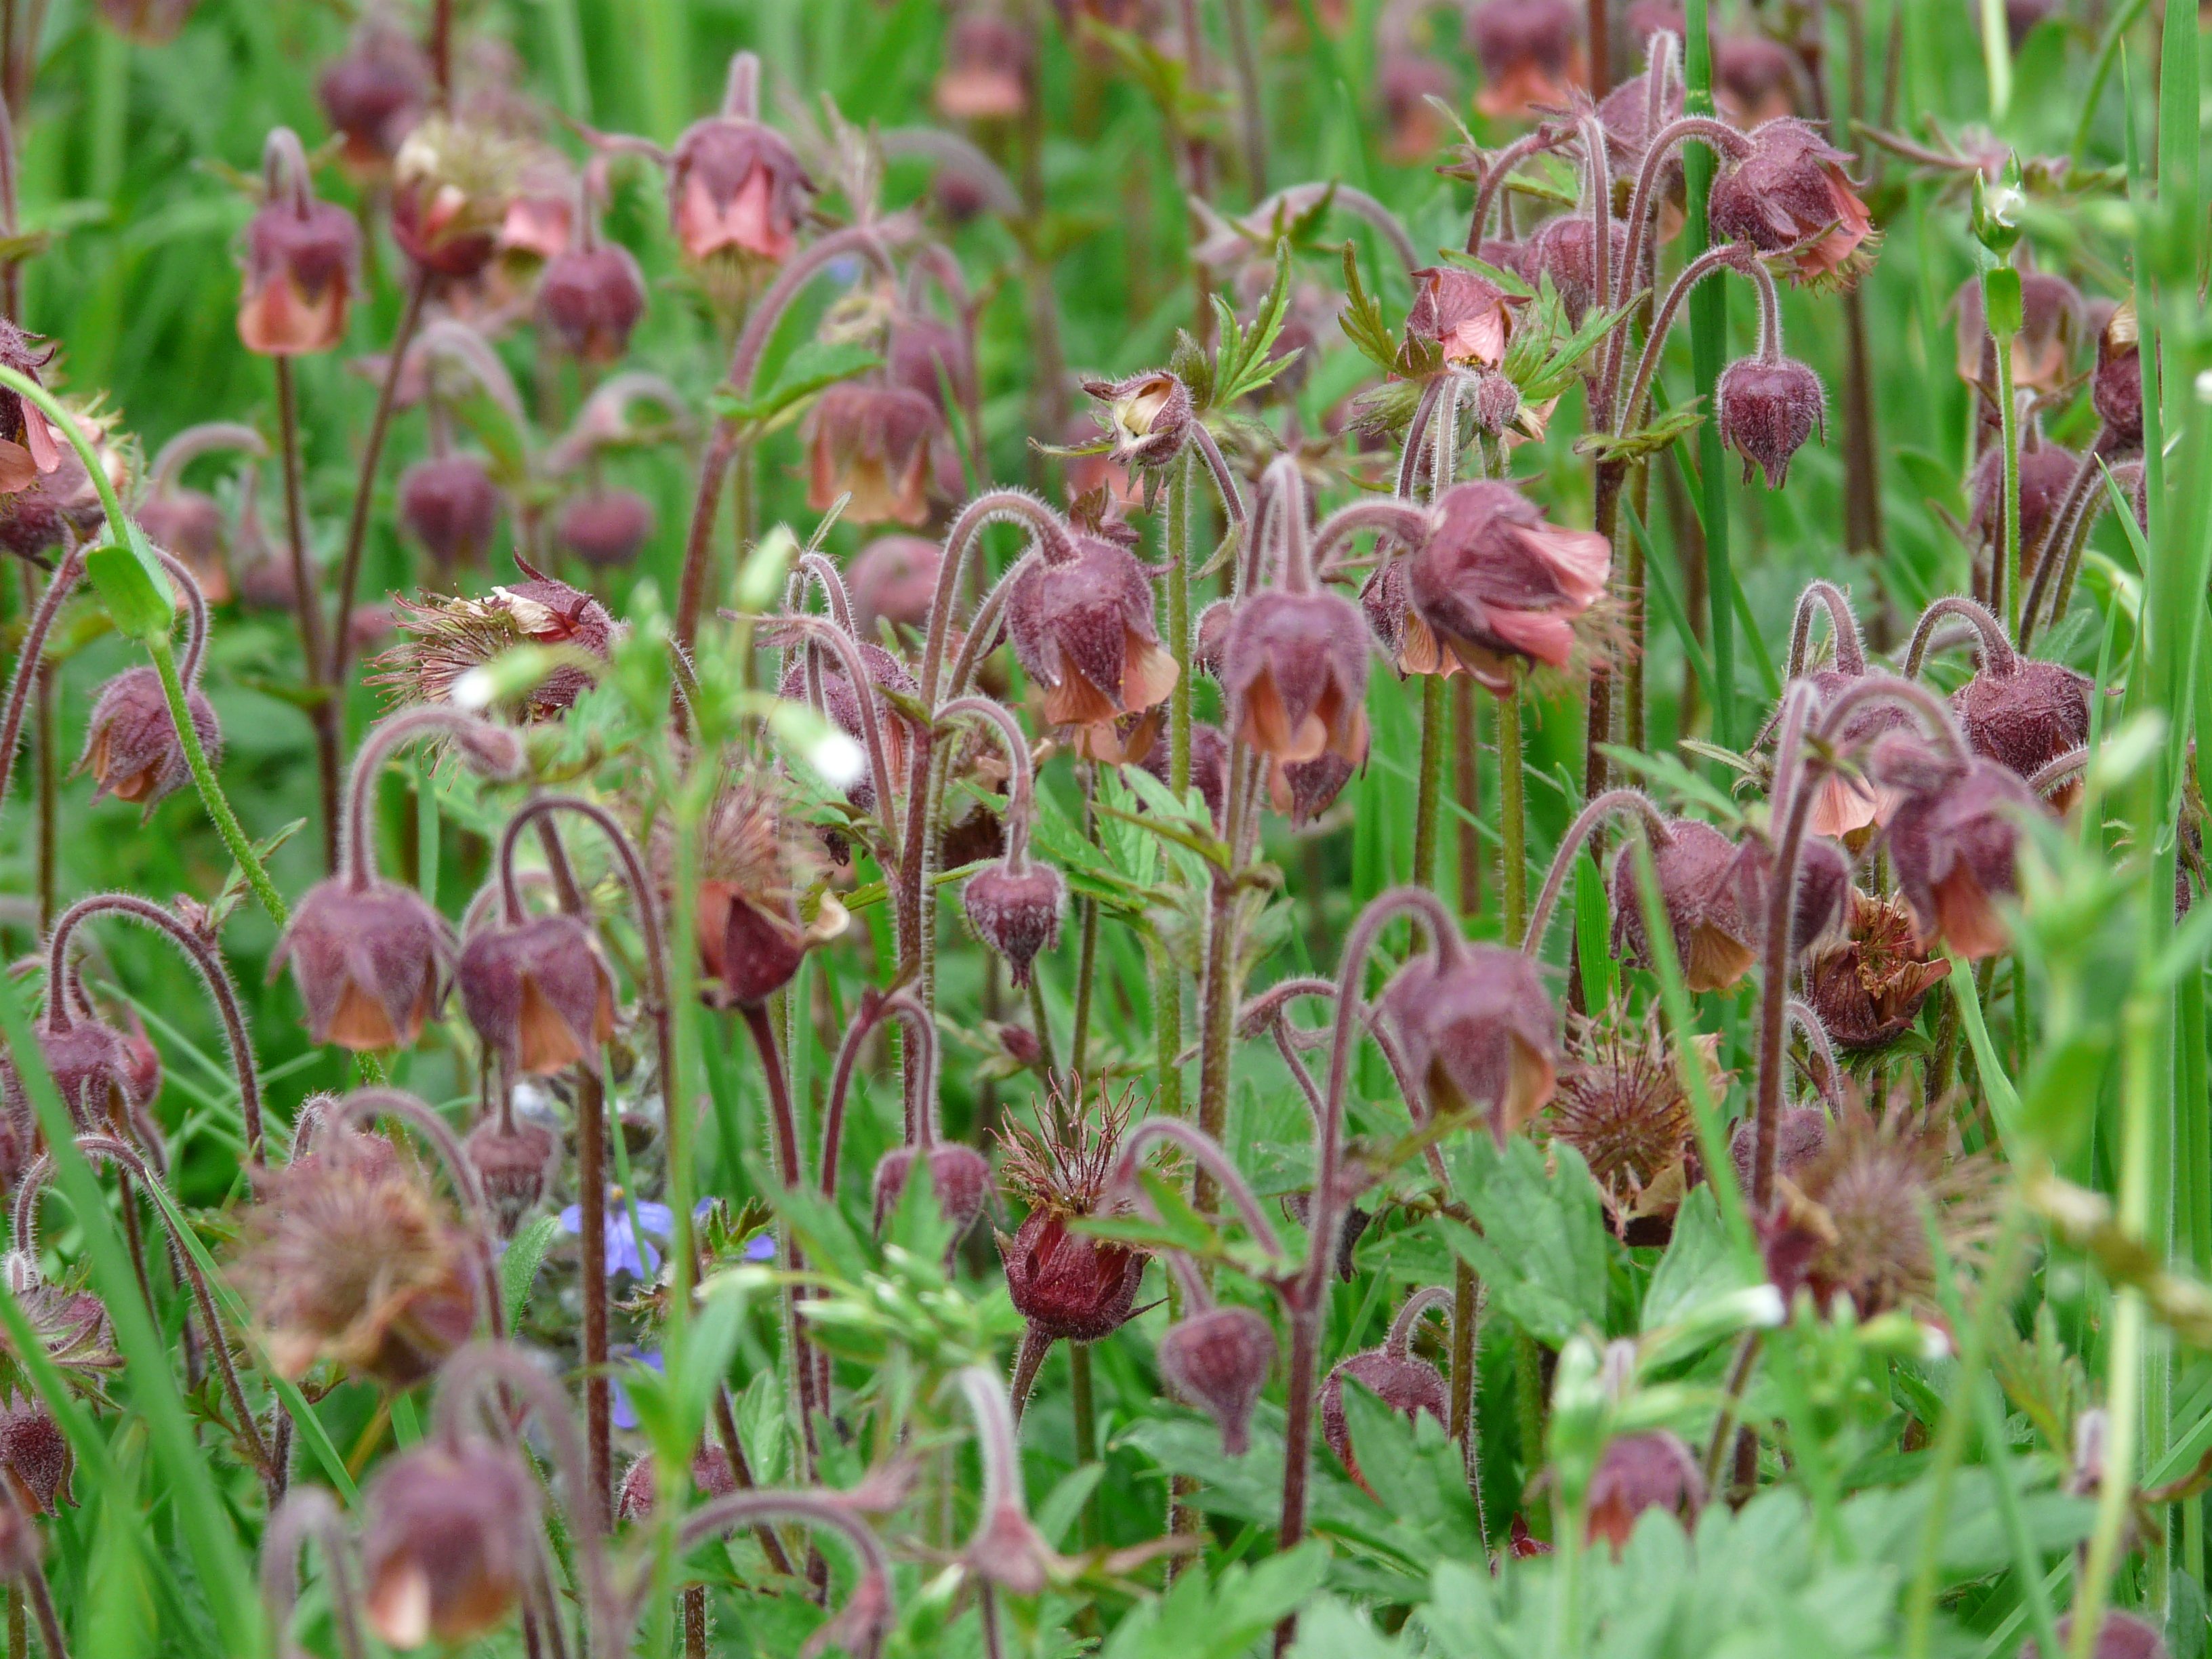
blossom, plant, field, meadow, prairie, flower, purple, bloom, spring, red, herb, crop, agriculture, garden, flora, wildflower, flowers, pointed flower, violet, wildflowers, flowering plant, avens, geum rivale, blutstroepfle, grass family, land plant, blutstroepferl, benediktwurz